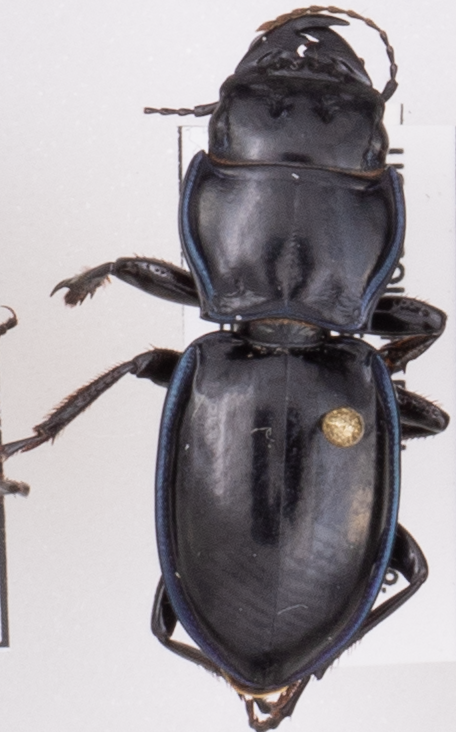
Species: Pasimachus elongatus
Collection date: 2022-08-24
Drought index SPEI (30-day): -0.786
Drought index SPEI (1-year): -1.578
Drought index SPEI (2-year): -1.69